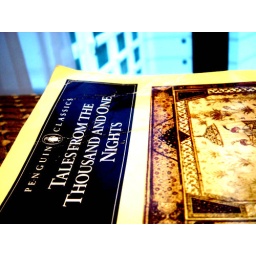
An old book i found in our house in UAE- currently reading